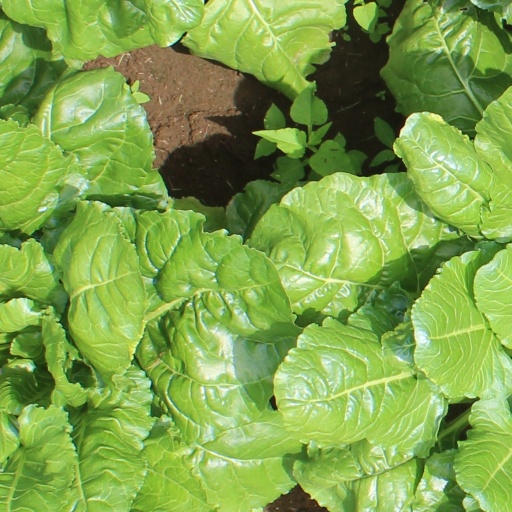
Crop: sugar beet